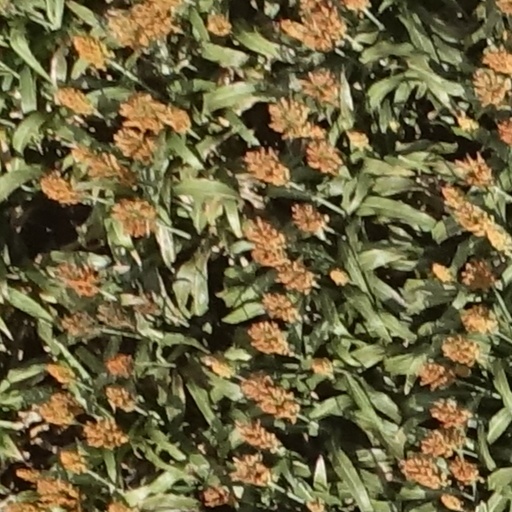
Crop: sorghum